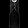
Label: Dress